Courtney Matthews

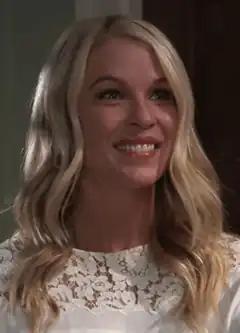

Courtney Matthews is a fictional character from "General Hospital", an American soap opera on the ABC network. She is the daughter of Mike Corbin and Janine Matthews, and the half-sister of mobster Sonny Corinthos. Courtney was portrayed by Alicia Leigh Willis from December 20, 2001, until February 21, 2006. Willis received two consecutive Emmy nominations for "Outstanding Younger Actress." Willis returned to the role of Courtney for a guest stint in May 2015, as part of a fan-favorite vote; she again returned in 2020.